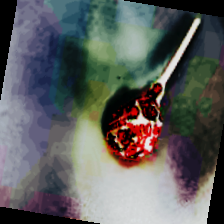
Label: no bracelet mod